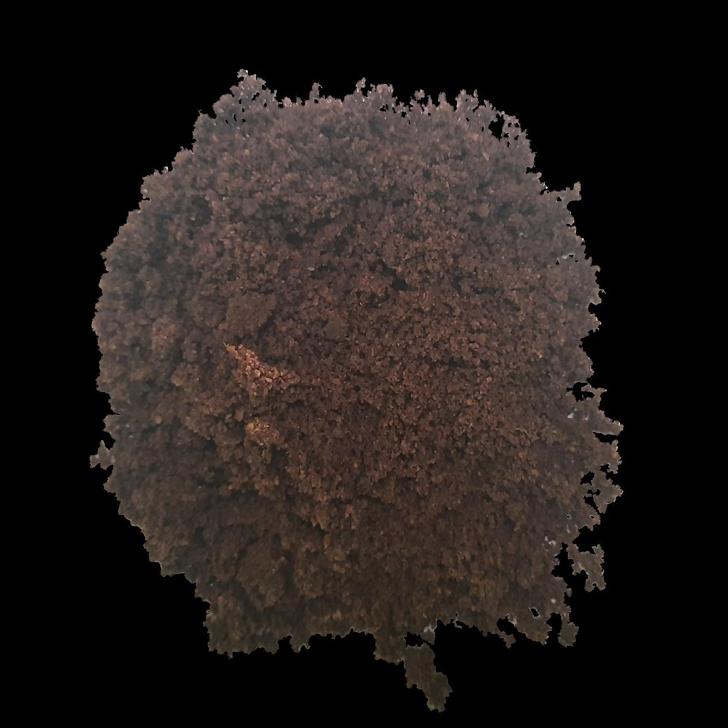
Soil type: Black Soil